San Francisco Bay

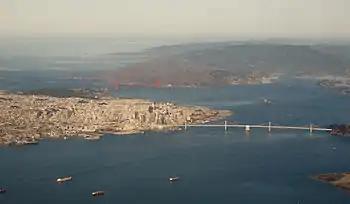
Aerial panorama of the northern Bay, the Bay Bridge, Golden Gate, and Marin Headlands on a clear morning. November 2014 photo by Doc Searls.

The San Francisco Bay is a large tidal estuary in the U.S. state of California, and gives its name to the San Francisco Bay Area. It is dominated by the cities of San Francisco, San Jose, and Oakland.